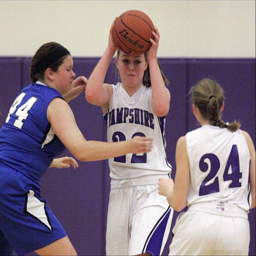
images from the girls basketball game .